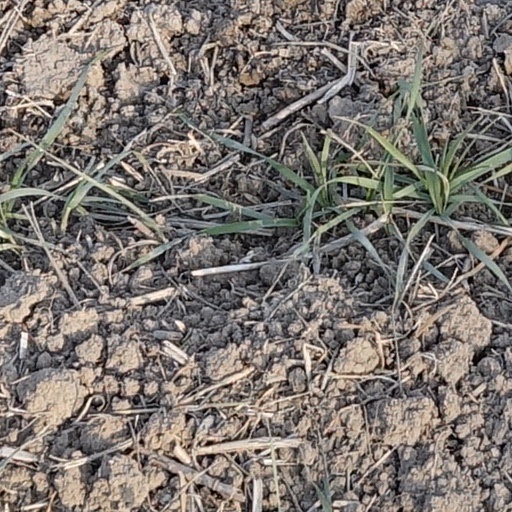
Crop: wheat